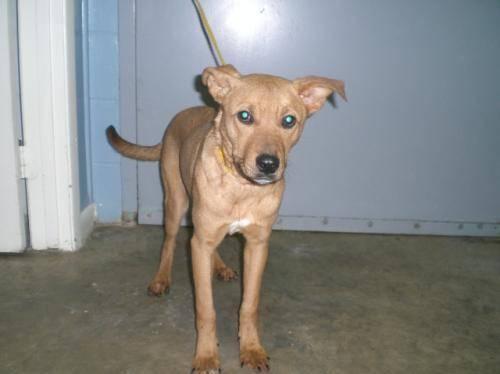
dog